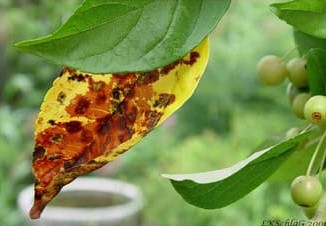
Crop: apple
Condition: scab